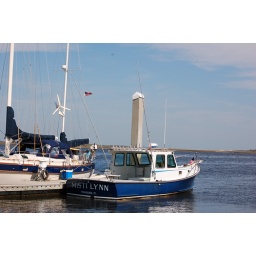
Beginning of our river boat cruise around Cumberland Island, Georgia...